Ari Gesini

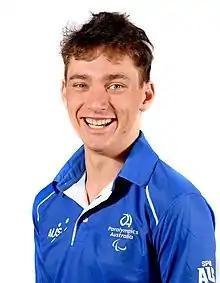
Gesini in 2019

Ari Gesini (born 23 December 2001) is an Australian Paralympic athlete in the T38 class. Ari competes in the long jump and 100m sprint. He made his Paralympic debut at the 2020 Summer Paralympics in Tokyo.